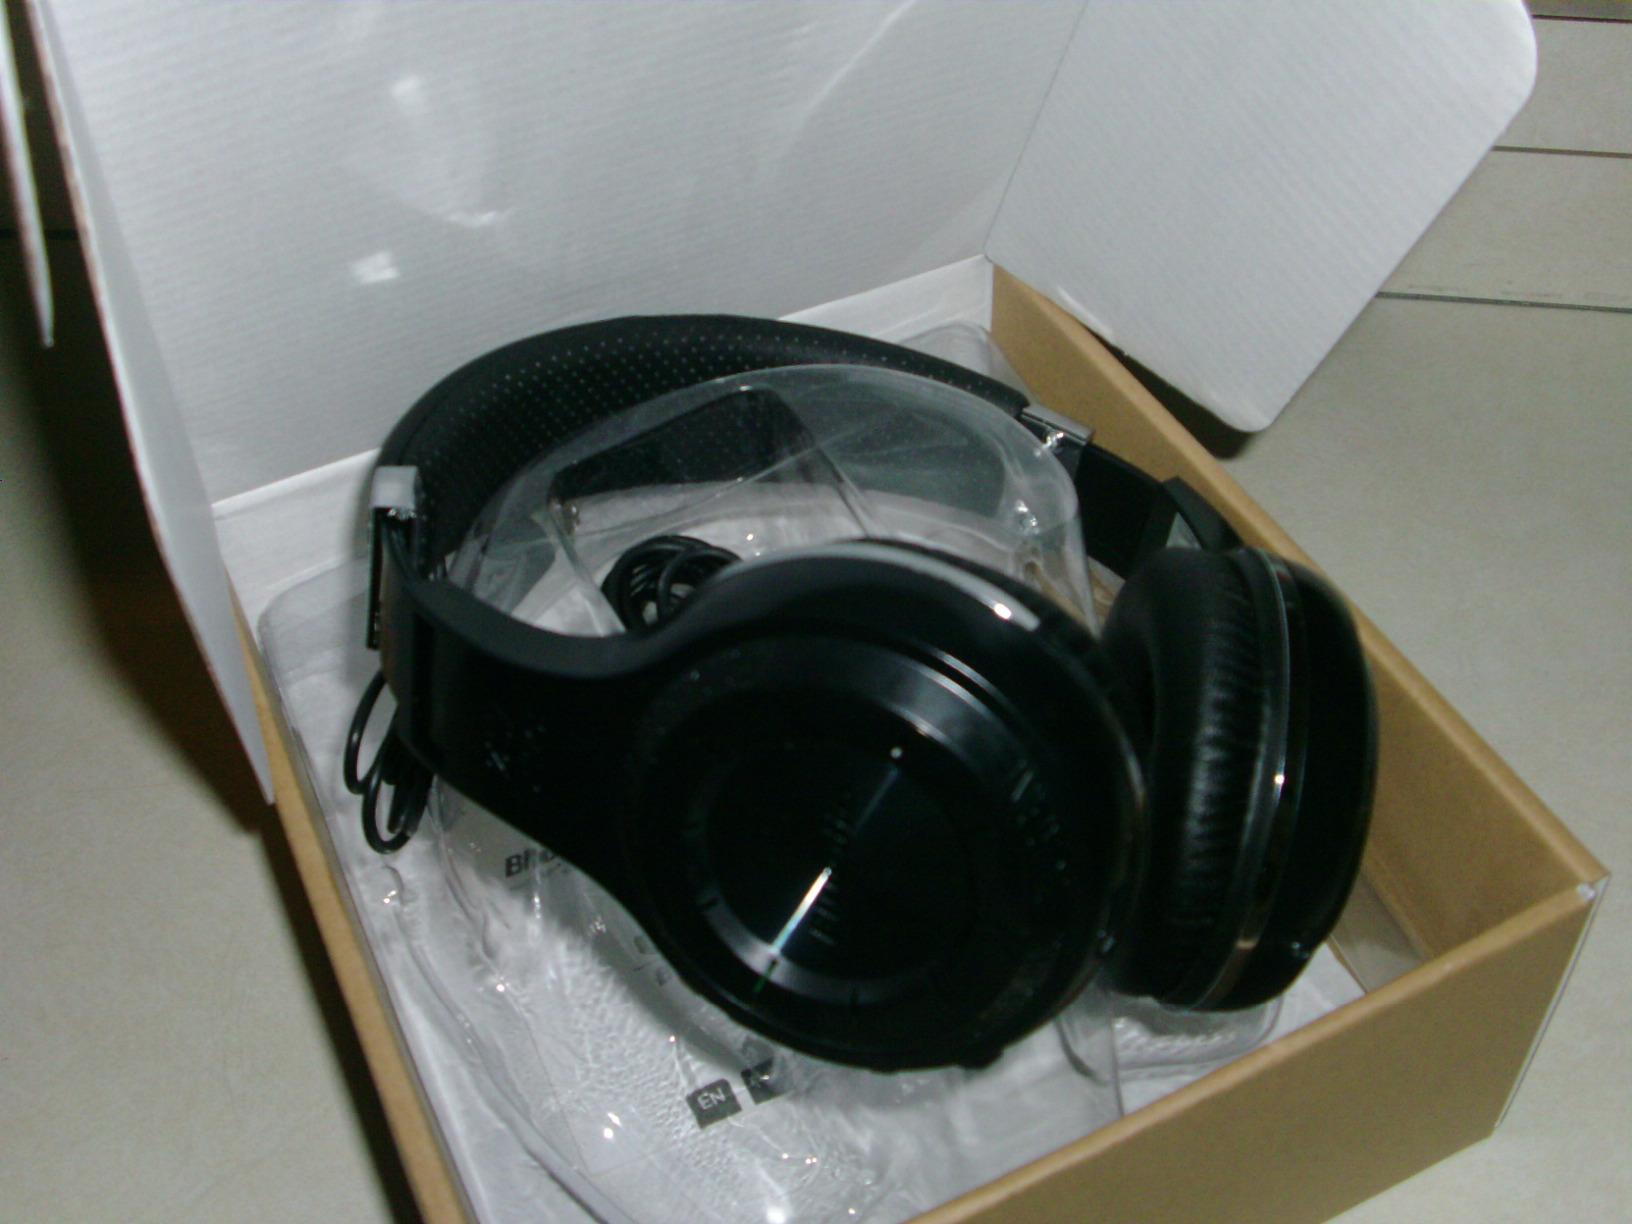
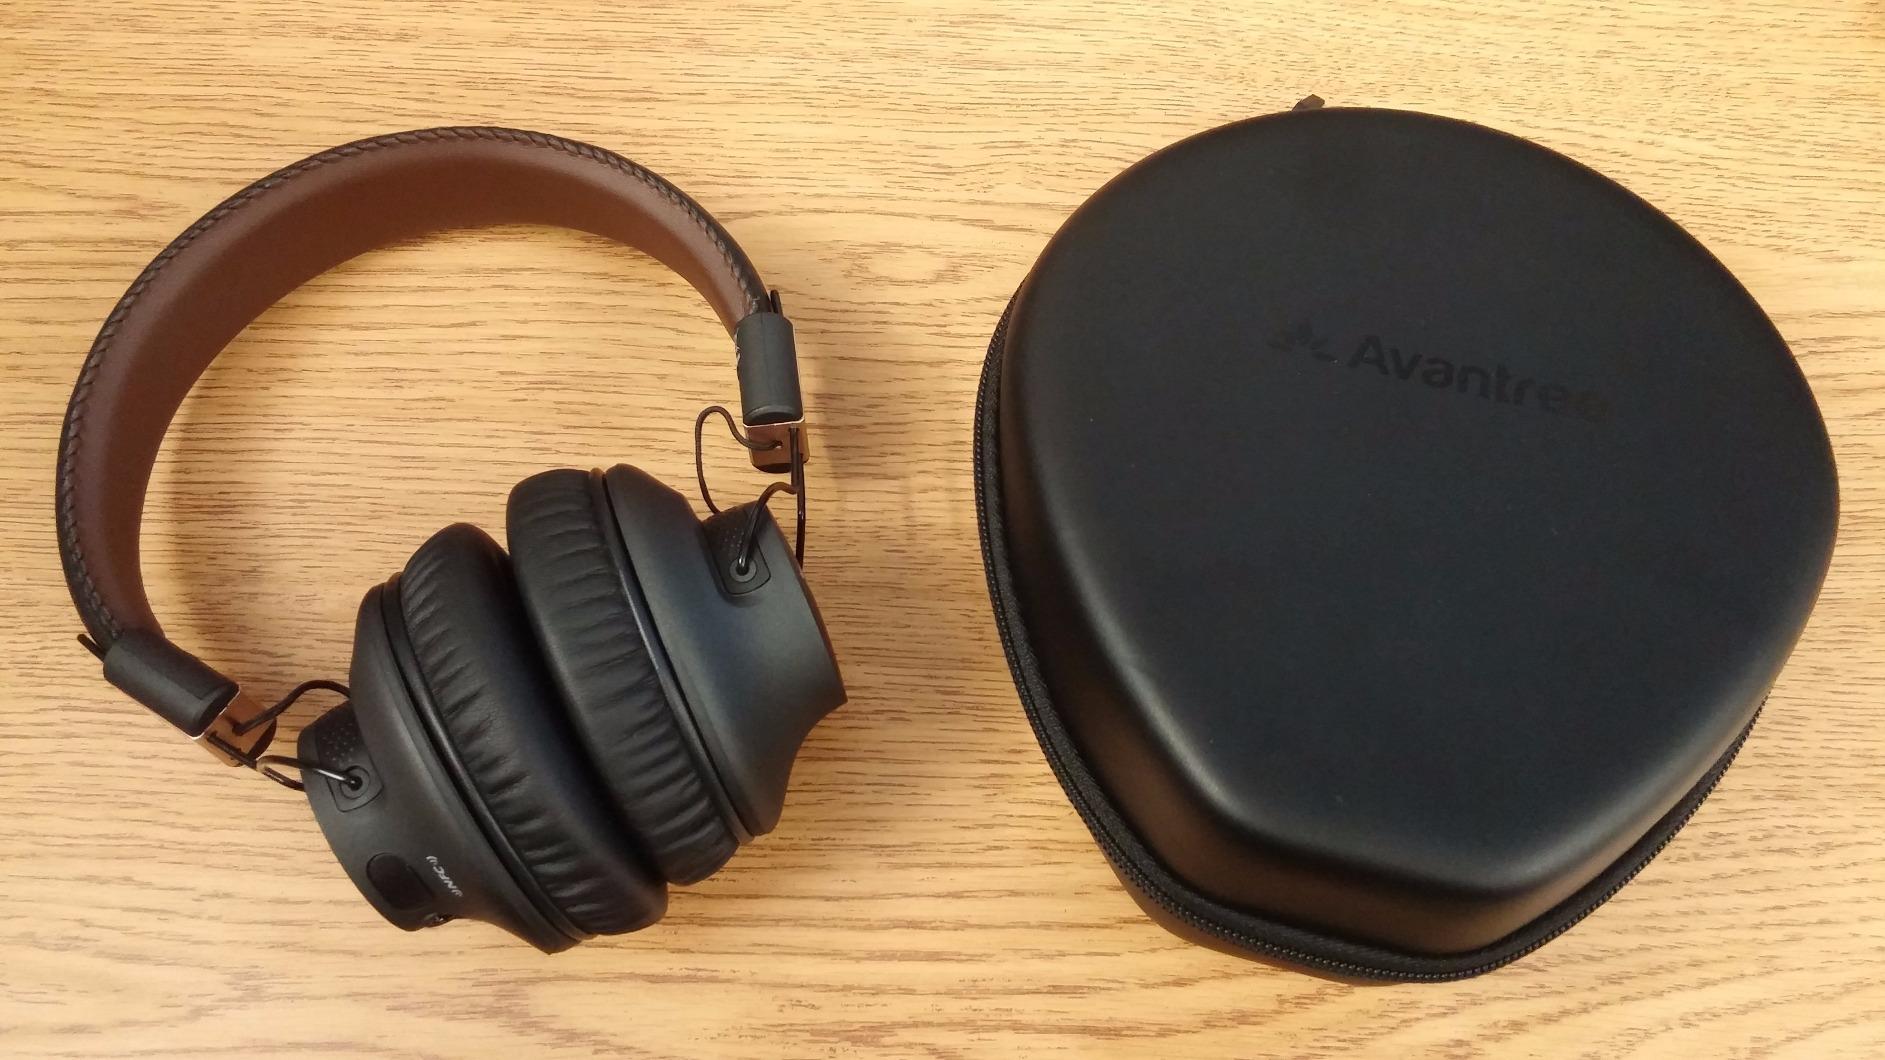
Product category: headphones
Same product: no